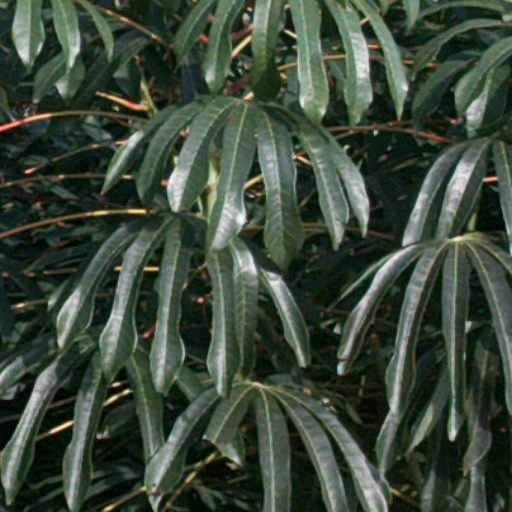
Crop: cassava